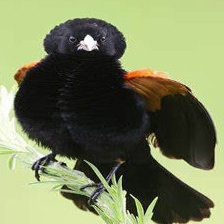
Species: FAN TAILED WIDOW
Scientific name: EUPLECTES AXILLARIS